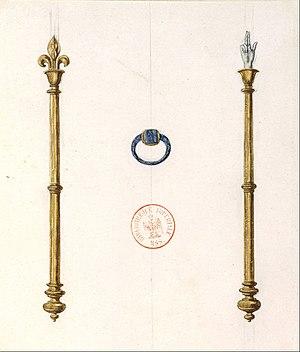
Sceptre et main de justice d’Henri IV (recueil Gaignières, f° 6, dessin aquarellé), Bibliothèque nationale de France, mss. fr. 20070
Le Sceptre de saint Louis était un sceptre royal datant du Moyen Âge qui faisait autrefois partie des regalia du royaume de France. Le sceptre était surmonté d'une fleur de lys et était utilisé de pair par le roi lors des cérémonies, en particulier celle du sacre, avec la main de justice.
L'Anneau royal était un anneau incarnant l'union du roi et de son peuple qui faisait autrefois partie des regalia du Royaume de France et qu'il recevait au cours de son sacre.